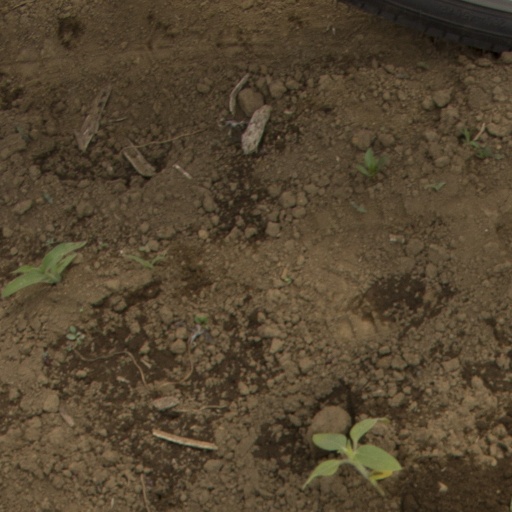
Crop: Jerusalem artichoke